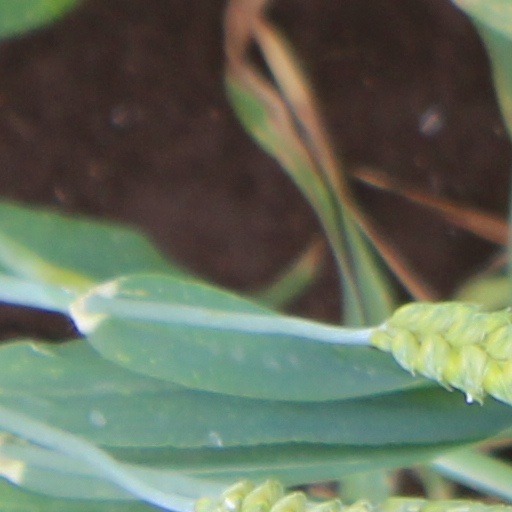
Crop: wheat